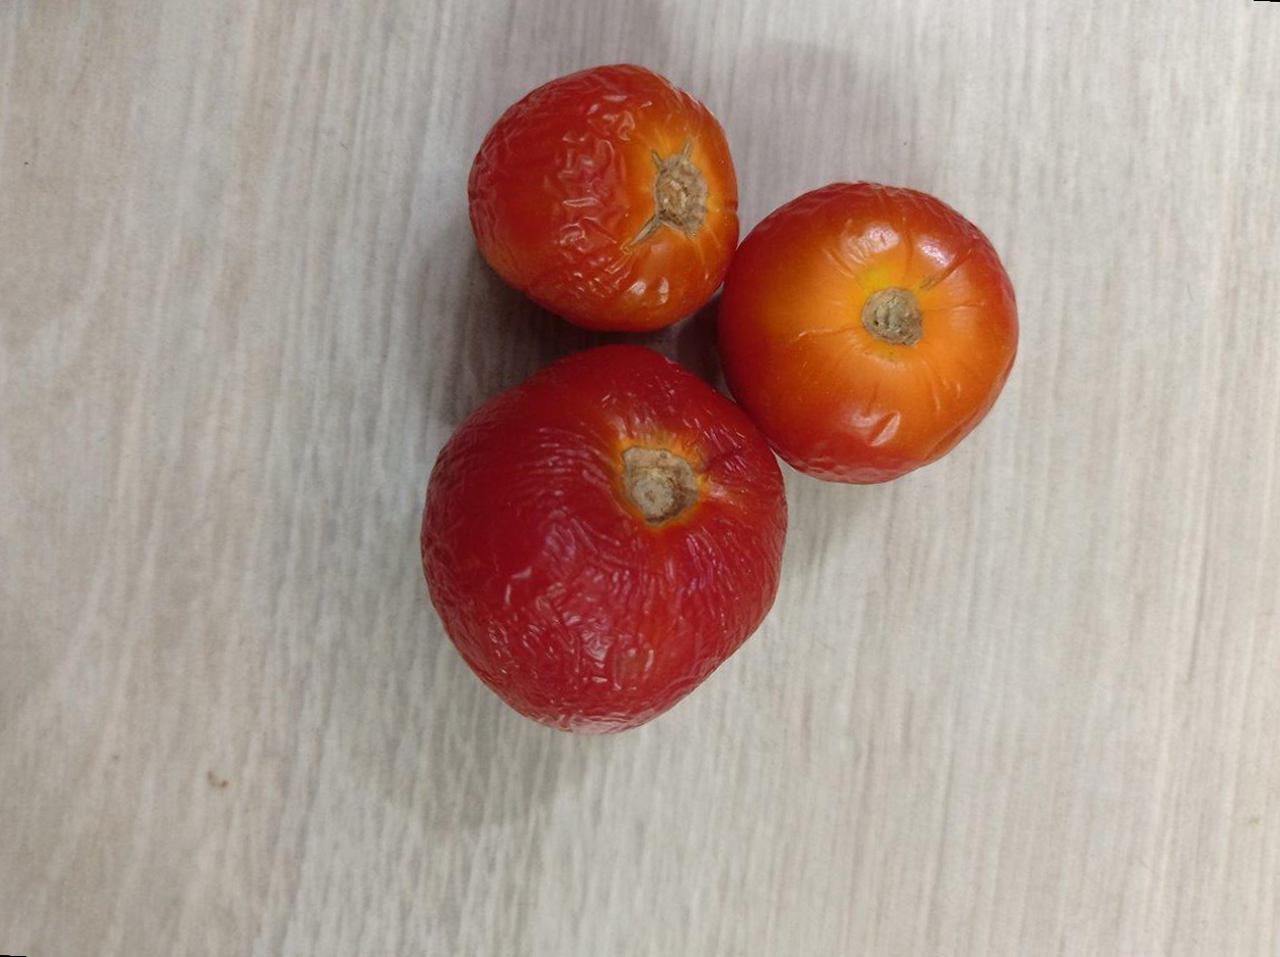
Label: Rotten